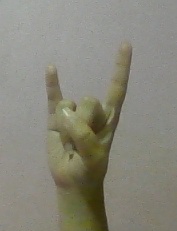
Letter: la